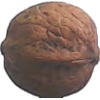
Label: Walnut 1